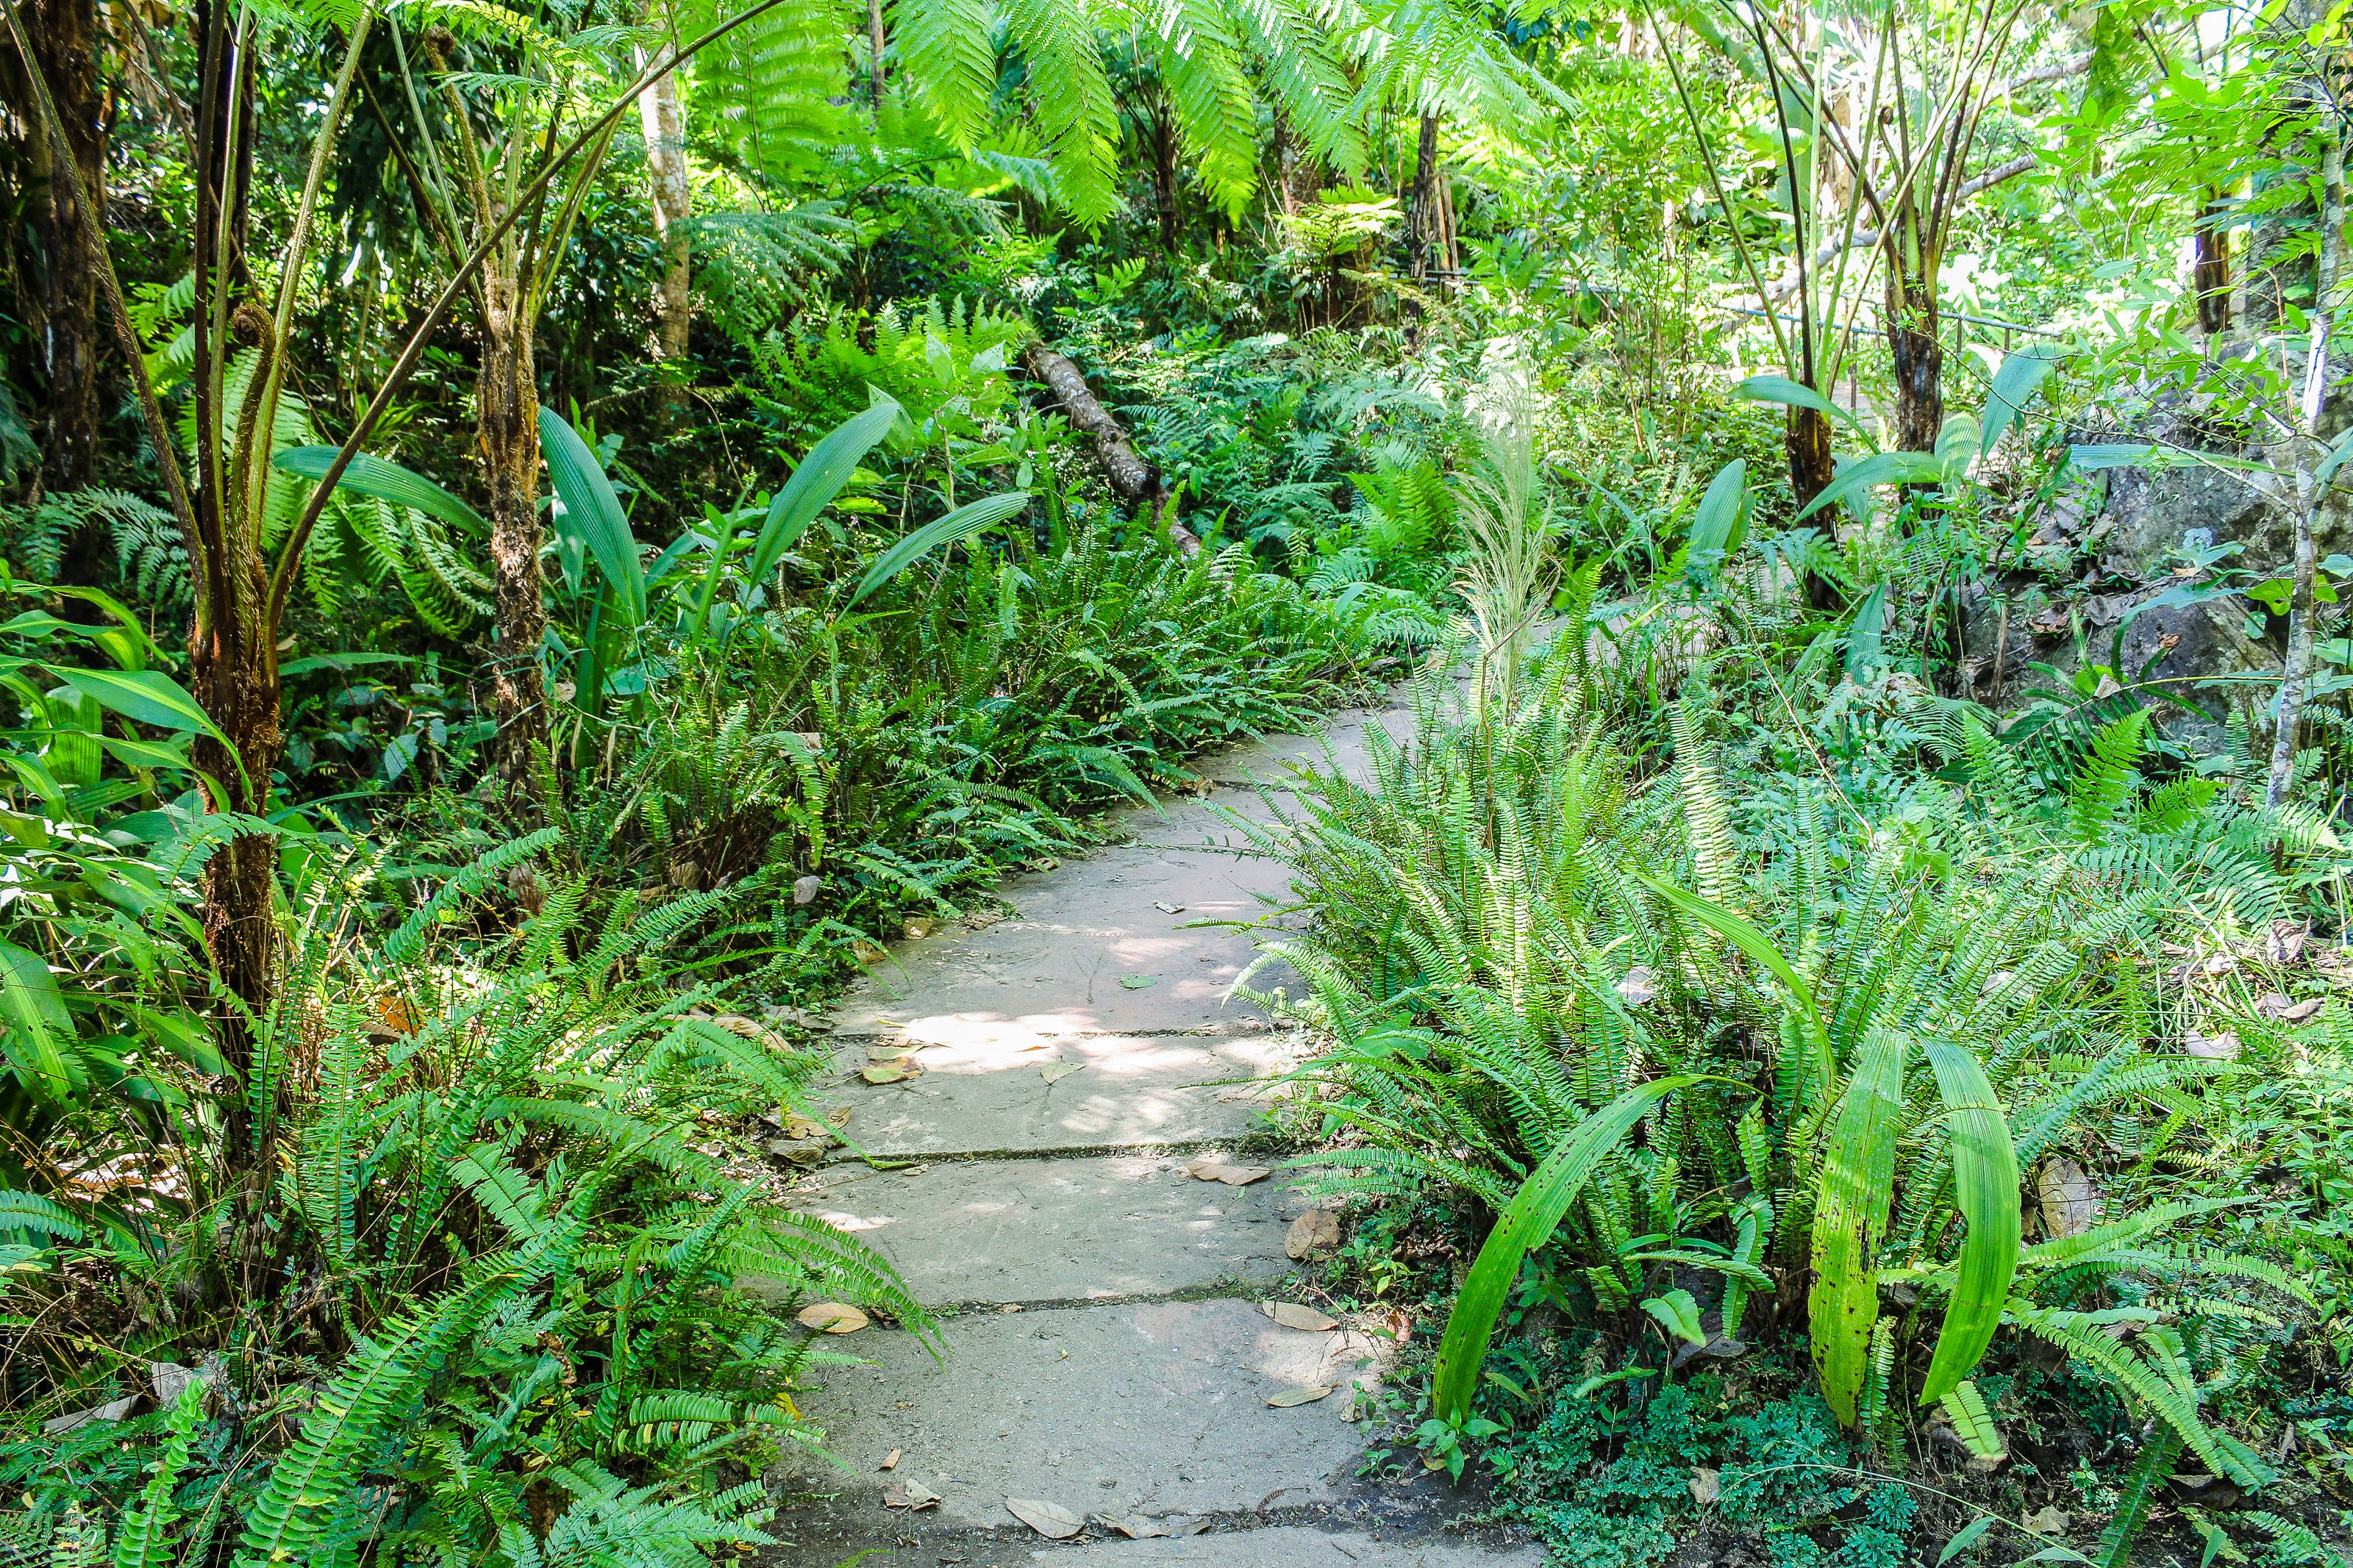
beautiful, beauty, bloom, blooming, blossom, botanical, botany, bouquet, close, closeup, color, colorful, cool, countryside, flora, floral, flower, freshness, garden, gardening, grass, green, ground, holidays, home, house, landscape, landscaped, landscaping, lawn, lush, manicured, natural, nature, outdoor, park, path, paved, pavement, perennial, petal, plant, pretty, red, seasonal, stone, summer, walkway, white, yard, vegetation, nature reserve, natural environment, forest, jungle, trail, rainforest, natural landscape, biome, terrestrial plant, leaf, tree, grass family, botanical garden, valdivian temperate rain forest, vascular plant, plant community, groundcover, old growth forest, ostrich fern, shrub, woodland, fern, ferns and horsetails, wildlife, national park, plantation